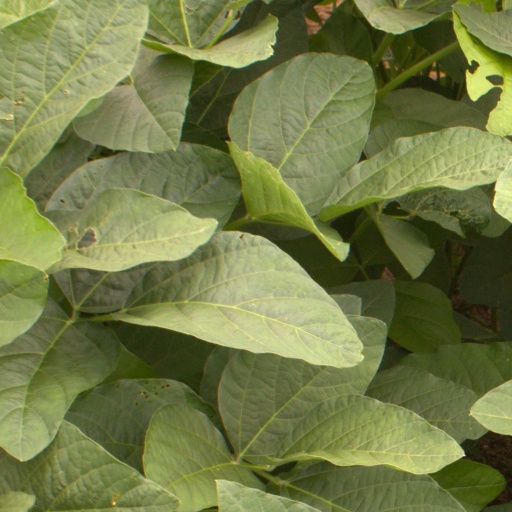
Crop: soybean